2019 Belgian regional elections

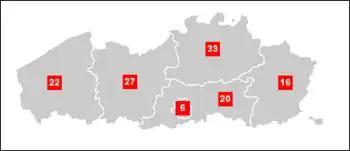
Number of seats per constituency in Flanders

124 members of the Flemish Parliament were elected. The five Flemish provinces (West Flanders, East Flanders, Antwerp, Flemish Brabant and Limburg) each were a constituency, plus the Brussels-Capital Region where those voting for a Dutch-language party could also vote in the Flemish election.